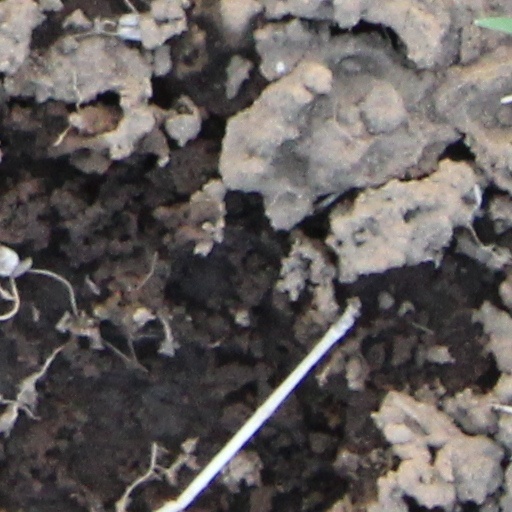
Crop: wheat